Southaven High School

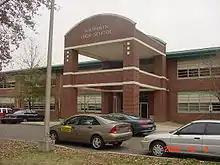
The Former High School. Now Southaven Middle School.

Southaven High School is a suburban public high school located in Southaven, Mississippi, United States.